Richard Edson

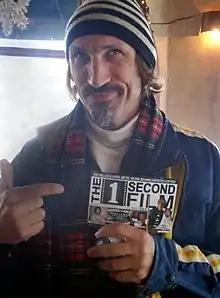
Edson in 2006

Edson was born in New Rochelle, New York to a Jewish family. He has one brother, Steven, who resides in the Boston area, and two sisters, Andrea, who resides in Newton, Massachusetts, and Jennifer, who resides in New York City. His father, Arnold (1917–2012), was one of the first Marine officers to land at Guadalcanal in August 1942. After the war, his father became a toy manufacturer. His mother, Marian, a retired school teacher, resides in New Rochelle.